Ganapath

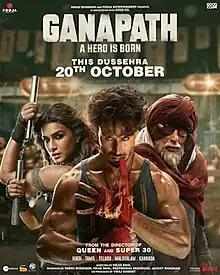
Theatrical release poster

Ganapath: A Hero is Born is a 2023 Indian Hindi-language dystopian sports action film written and directed by Vikas Bahl, who also produced the film in association with Jackky Bhagnani, Vashu Bhagnani and Deepshikha Deshmukh. It stars Tiger Shroff in a dual role alongside Kriti Sanon, Elli AvrRam and Rahman, while Amitabh Bachchan made in cameo appearance.